Pontiac Grand Prix

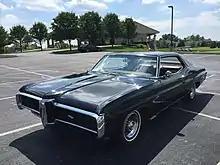
1968 Pontiac Grand Prix Hardtop Coupe

The 1964 Grand Prix received minor appearance changes. Those included a revised grille (based on the 1964 Bonneville/Catalina) with new "GP" logos and rear deck trim with new taillights, still hidden, again following the design of the other big 1964 Pontiacs.